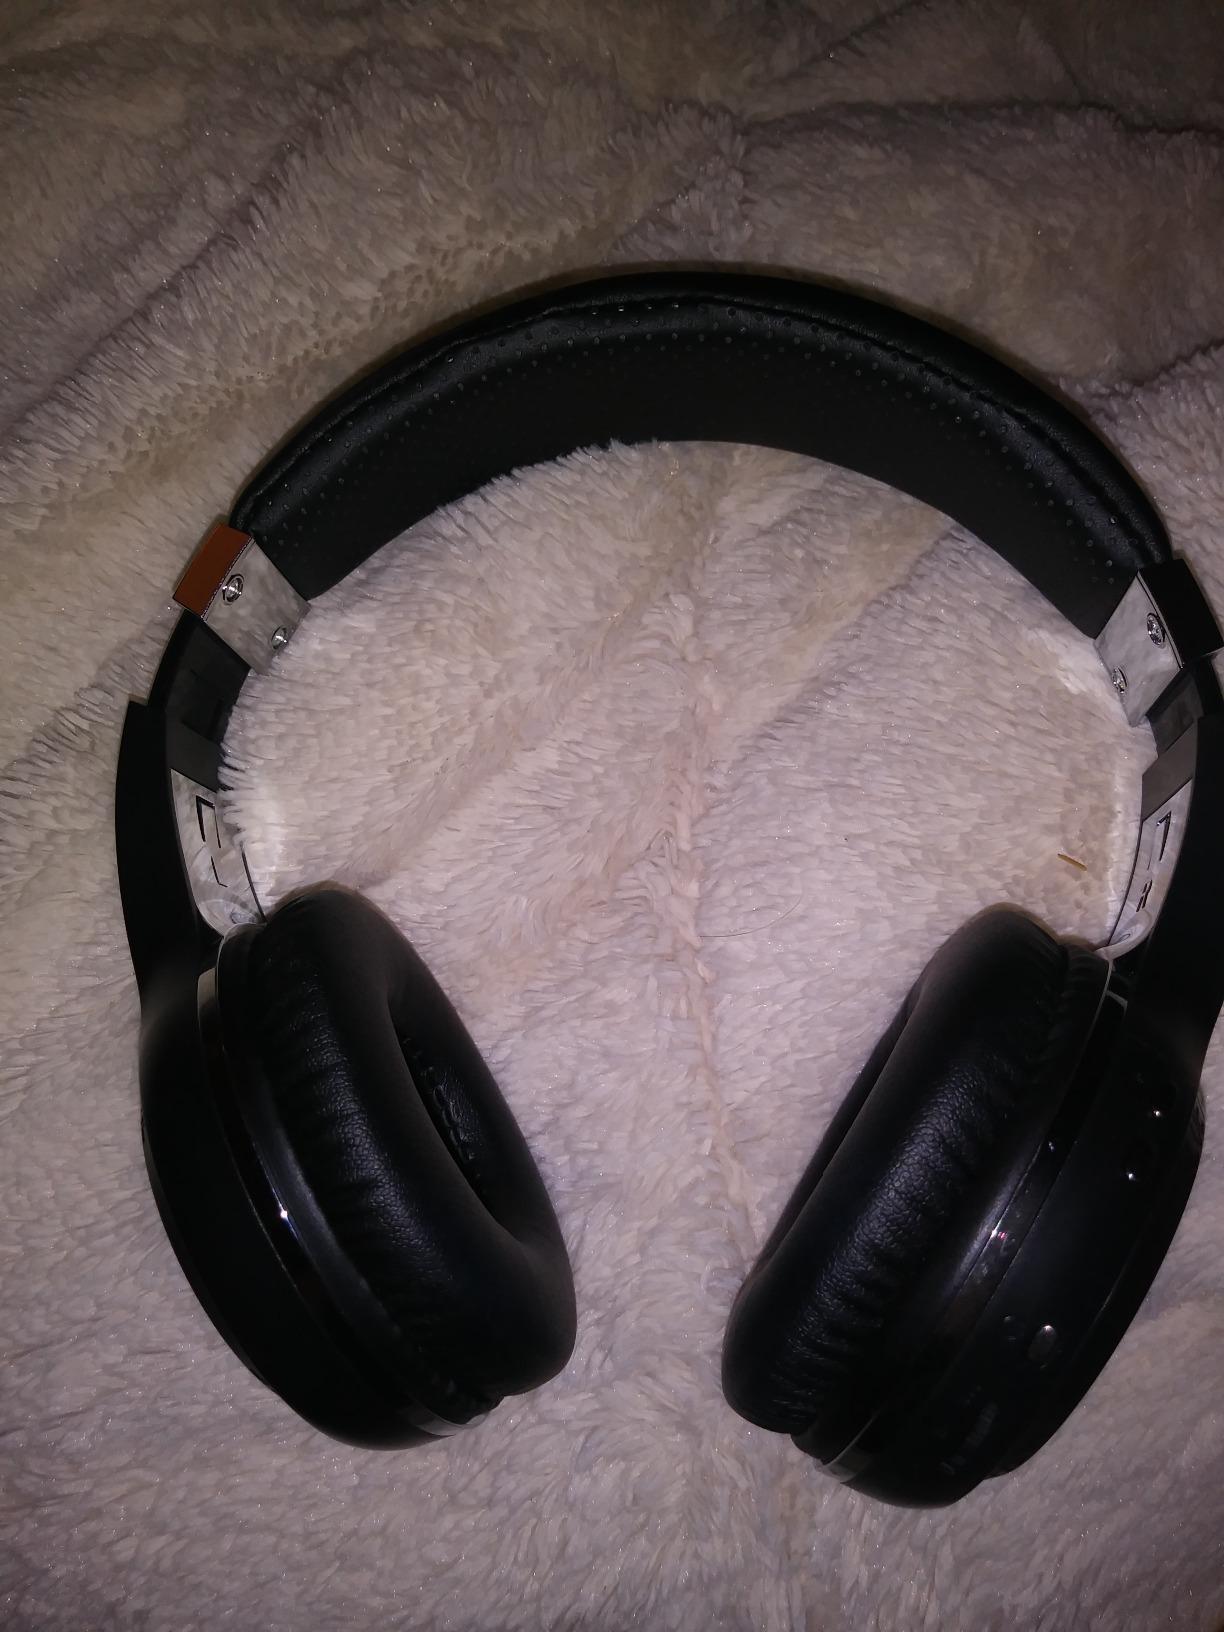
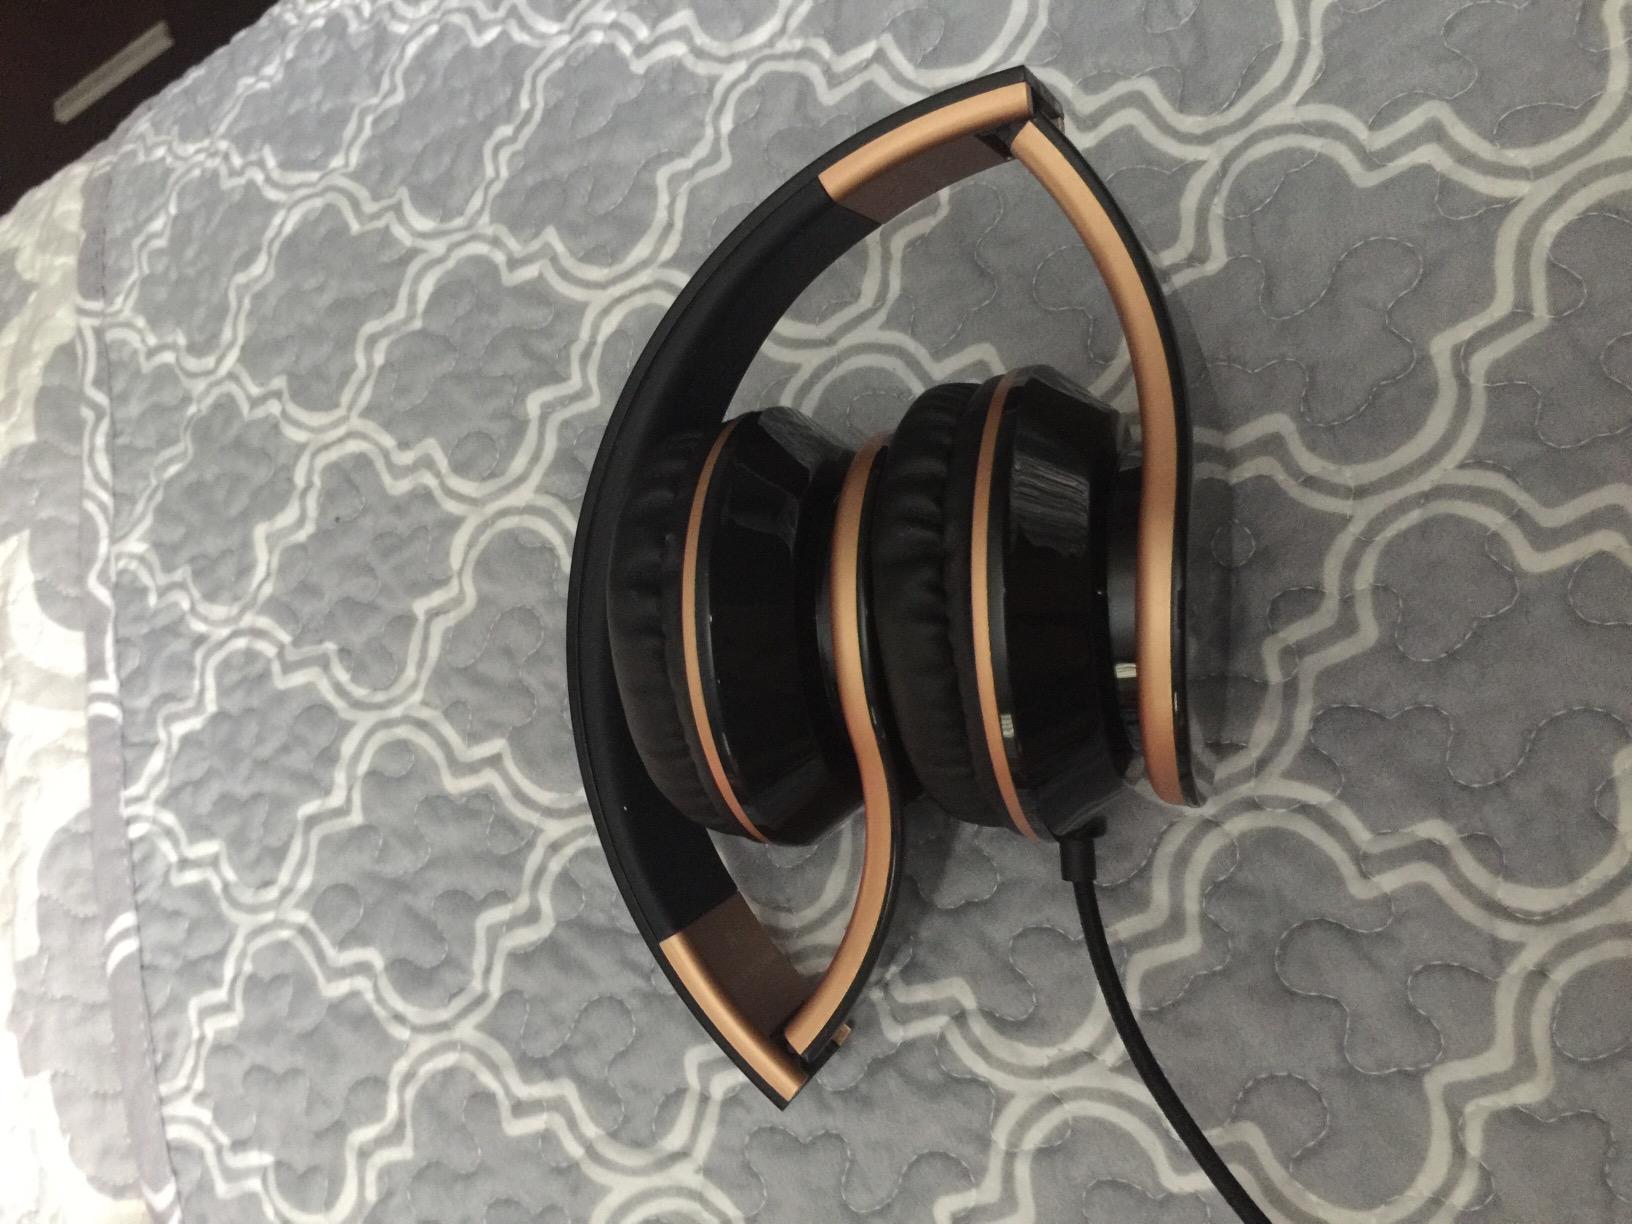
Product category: headphones
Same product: no